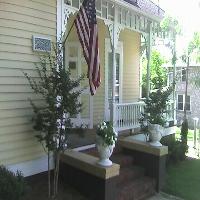
Weather: sun or clear